Erich Mielke

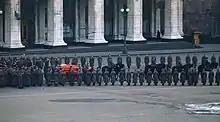
Stalin's casket on howitzer carriage draught by horses, caught on camera by US assistant army attaché Major Martin Manhoff from the American embassy balcony

According to Koehler, "Kippenberger was alarmed when word reached him that Sergeant Willig had survived the shooting. Not knowing whether the sergeant could talk and identify the attackers, Kippenberger was taking no chances. He directed a runner to summon Mielke and Ziemer to his apartment at 74 Bellermannstrasse, only a few minutes walk from where the two lived. When the assassins arrived, Kippenberger told them the news and ordered them to leave Berlin at once. The parliamentarian's wife, Thea, an unemployed schoolteacher and as staunch a Communist Party member as her husband, shepherded the young murderers to the Belgian border. Agents of the Communist International (Comintern) in the port city of Antwerp supplied them with money and forged passports. Aboard a merchant ship, they sailed for Leningrad. When their ship docked, they were met by another Comintern representative, who escorted them to Moscow."